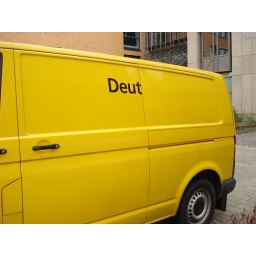
I found this brand new van outside a post office in central Hamburg